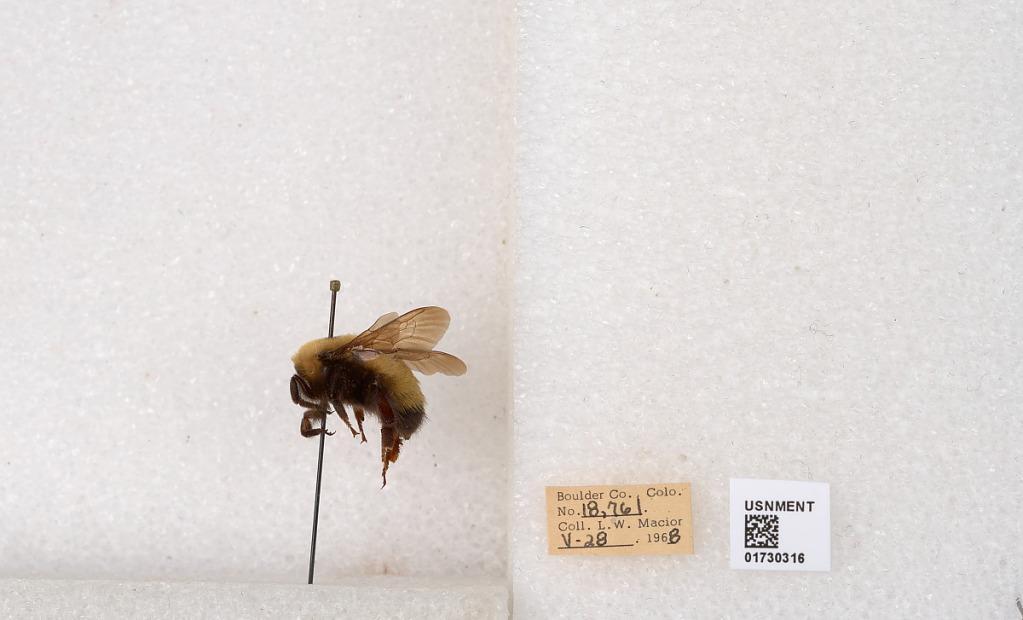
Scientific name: Bombus (Bombus) nevadensis Cresson